Papel Prensa

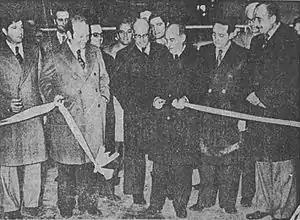
Bartolomé Mitre IV of "La Nación" (2nd from left), Industry Secretary Raymundo Podestá (holding ribbon), and Héctor Magnetto of Clarín (2nd from right) inaugurate the Papel Prensa factory in San Pedro in 1978.

His widow, Lidia Papaleo, returned to Argentina on September 16, and was enjoined by the newly installed dictatorship to sell her family's stake in Papel Prensa, as was Ianover. She was also coerced by the Montoneros, who sought to recover the US$17 million investment managed by Graiver. A military tribunal sentenced Papaleo and Graiver's brother and father to 15 years' imprisonment, though an appeals court later cleared the defendants of all charges.